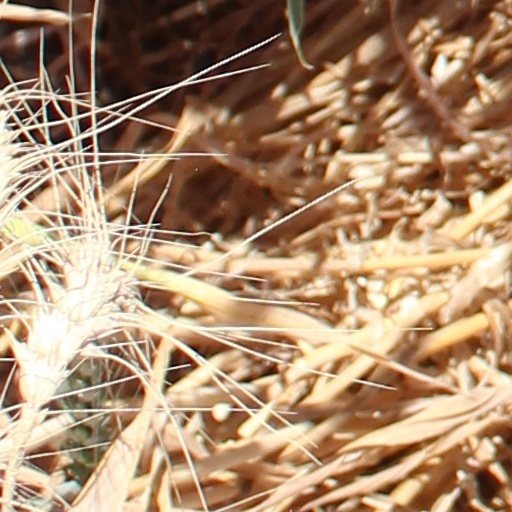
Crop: wheat